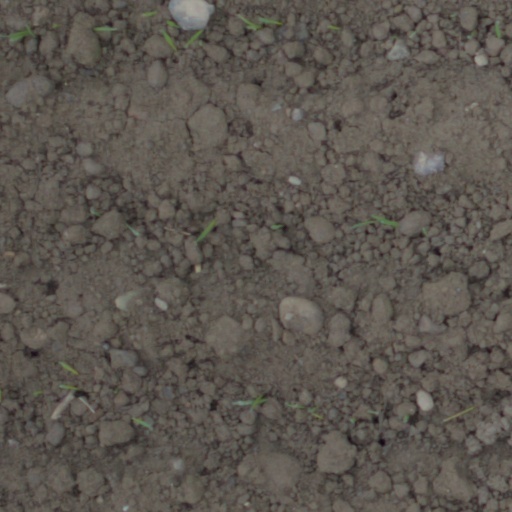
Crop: wheat